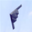
Label: airplane